Konin

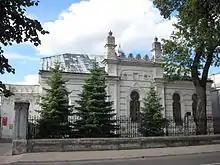
Konin Synagogue

During the Second World War, Konin was part of the land annexed by Nazi Germany ("Reichsgau Wartheland"). During the German occupation, mass murders of Poles were committed by the Germans at the local Jewish cemetery in November 1939 and in the spring of 1940, in which 94 people were killed, some as part of the German "Intelligenzaktion" and some as punishment for their involvement in the defense of Poland during the German invasion of Poland of September 1939. The Germans established and operated a Nazi prison in the city, and two forced labour camps for Jews. Poles were also subjected to expulsions to the so-called General Government, carried out in late 1939 and in 1940, which especially pertained to owners of more well-kept houses, shops and workshops, which were then handed over to German colonists as part of the "Lebensraum" policy. Three Polish men from Konin were also murdered by the Soviets in the large Katyn massacre committed in April–May 1940. In the town's surrounding forests, the Nazis carried out mass executions of Jews, 95% of which were killed or sent to concentration camps. In August 1943, the Jews at the labour camp at Konin, led by Rabbi Joshua Moshe Aaronson, burned down the huts in the camp and tried to escape. Almost all of them were killed.